Jakoba Mulder

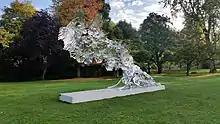
Monument in honor of Mulder erected in Beatrix Park in 2018, called "Future Past Glory".

The park now features a monument erected in Mulder's honor titled "Future Past Glory". It was designed by the artists Liet Heringa and Maarten van Kalsbeek and installed in 2018.